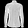
Label: Shirt